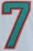
Number: 7